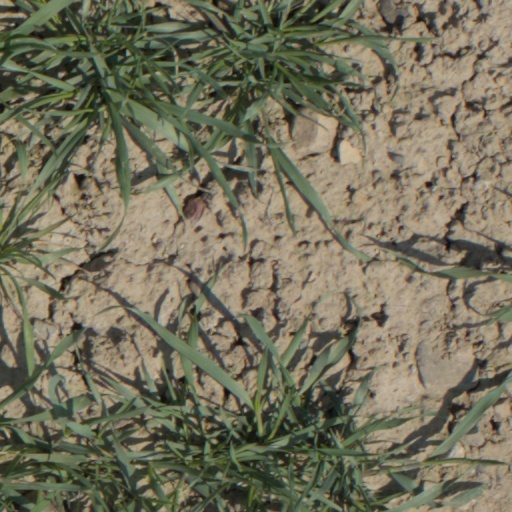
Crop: wheat